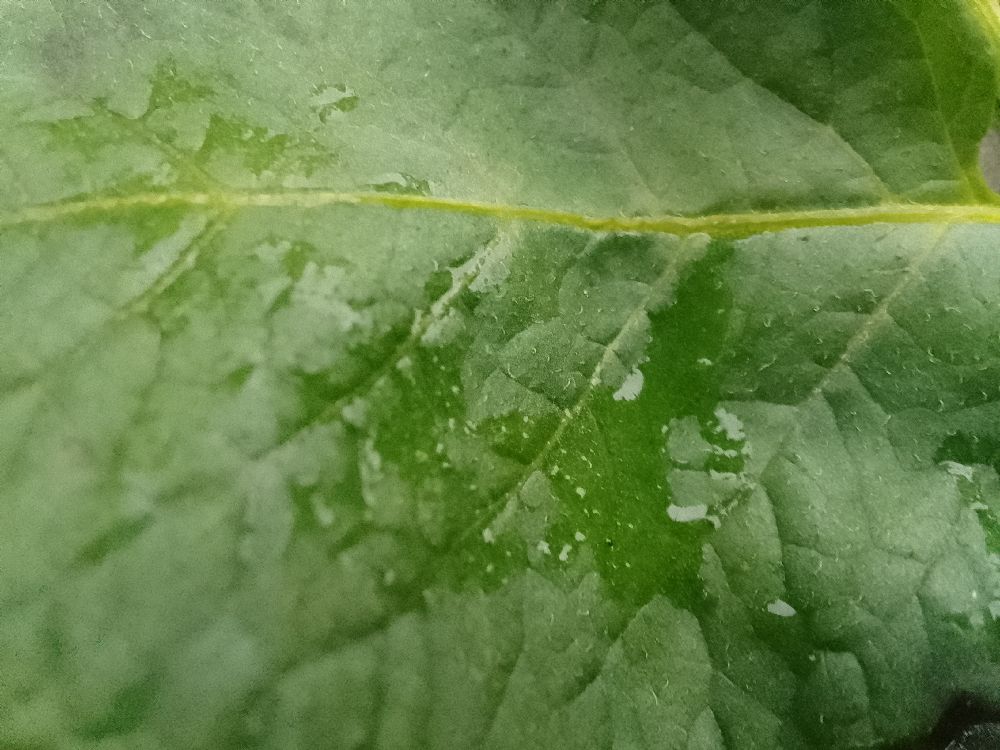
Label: Healthy